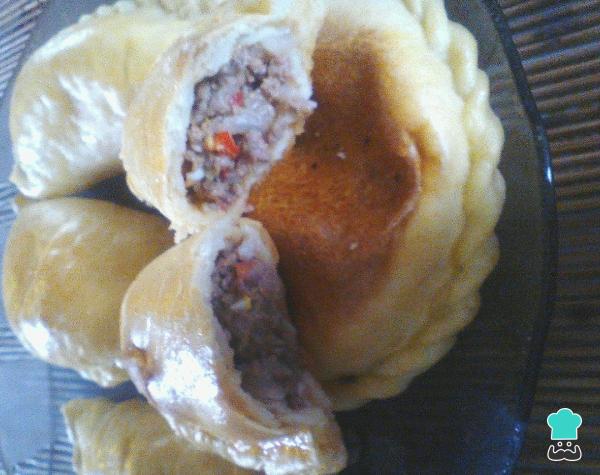
Para elaborar el relleno de carne de las empanadas de jamón y queso al horno poner en una cacerola 100 gramos de manteca, marchitar 2 cebollas finamente picadas, agregar 1/2 kg de de carne picada, un morrón rojo y un tomate pelado y picado. Dejar cocinar la carne, agregar la cucharadita de fécula de maíz para espesar el jugo. Cocinar un momento y retirar. Poner 100 gramos de pasas de uva, 3 huevos duros picados, 100 gramos de aceitunas verdes picadas, jamón a tiras y condimentos. Se puede agregar 200 gramos de queso rallado también.